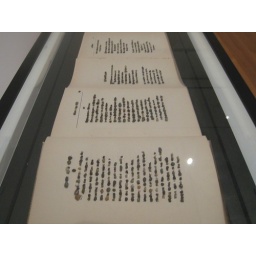
Multiple of book with pebbles in laquered birch and glass case. by Ann Hamilton